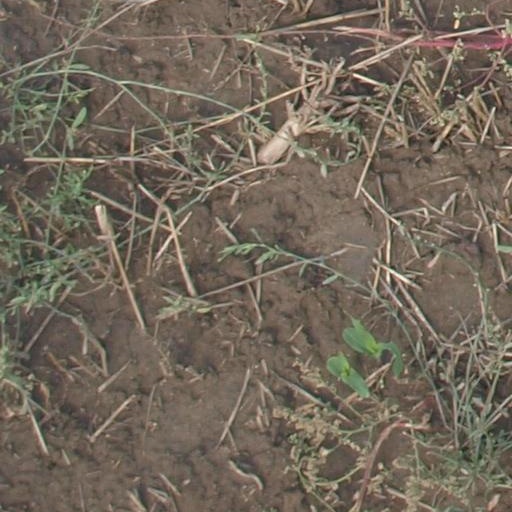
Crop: maize; corn